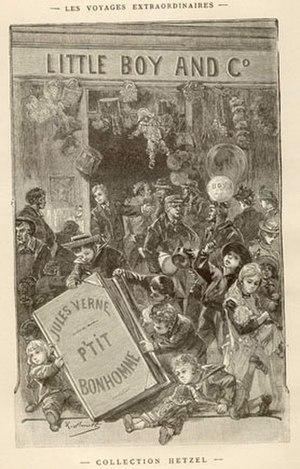
P'tit-Bonhomme est un roman de Jules Verne, paru en 1893.